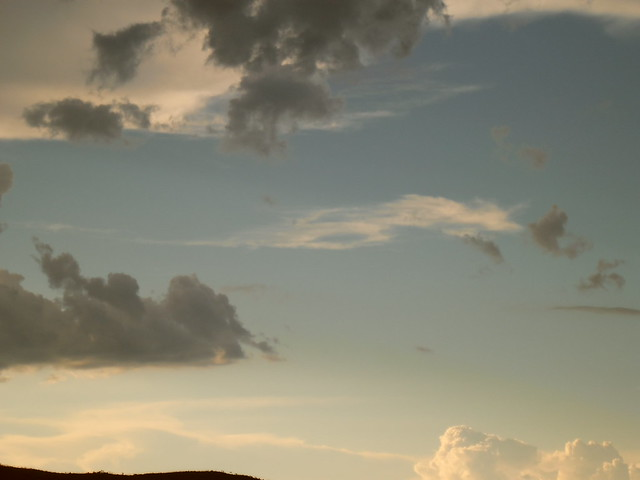
Fire: no
Smoke: no